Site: brandenburg
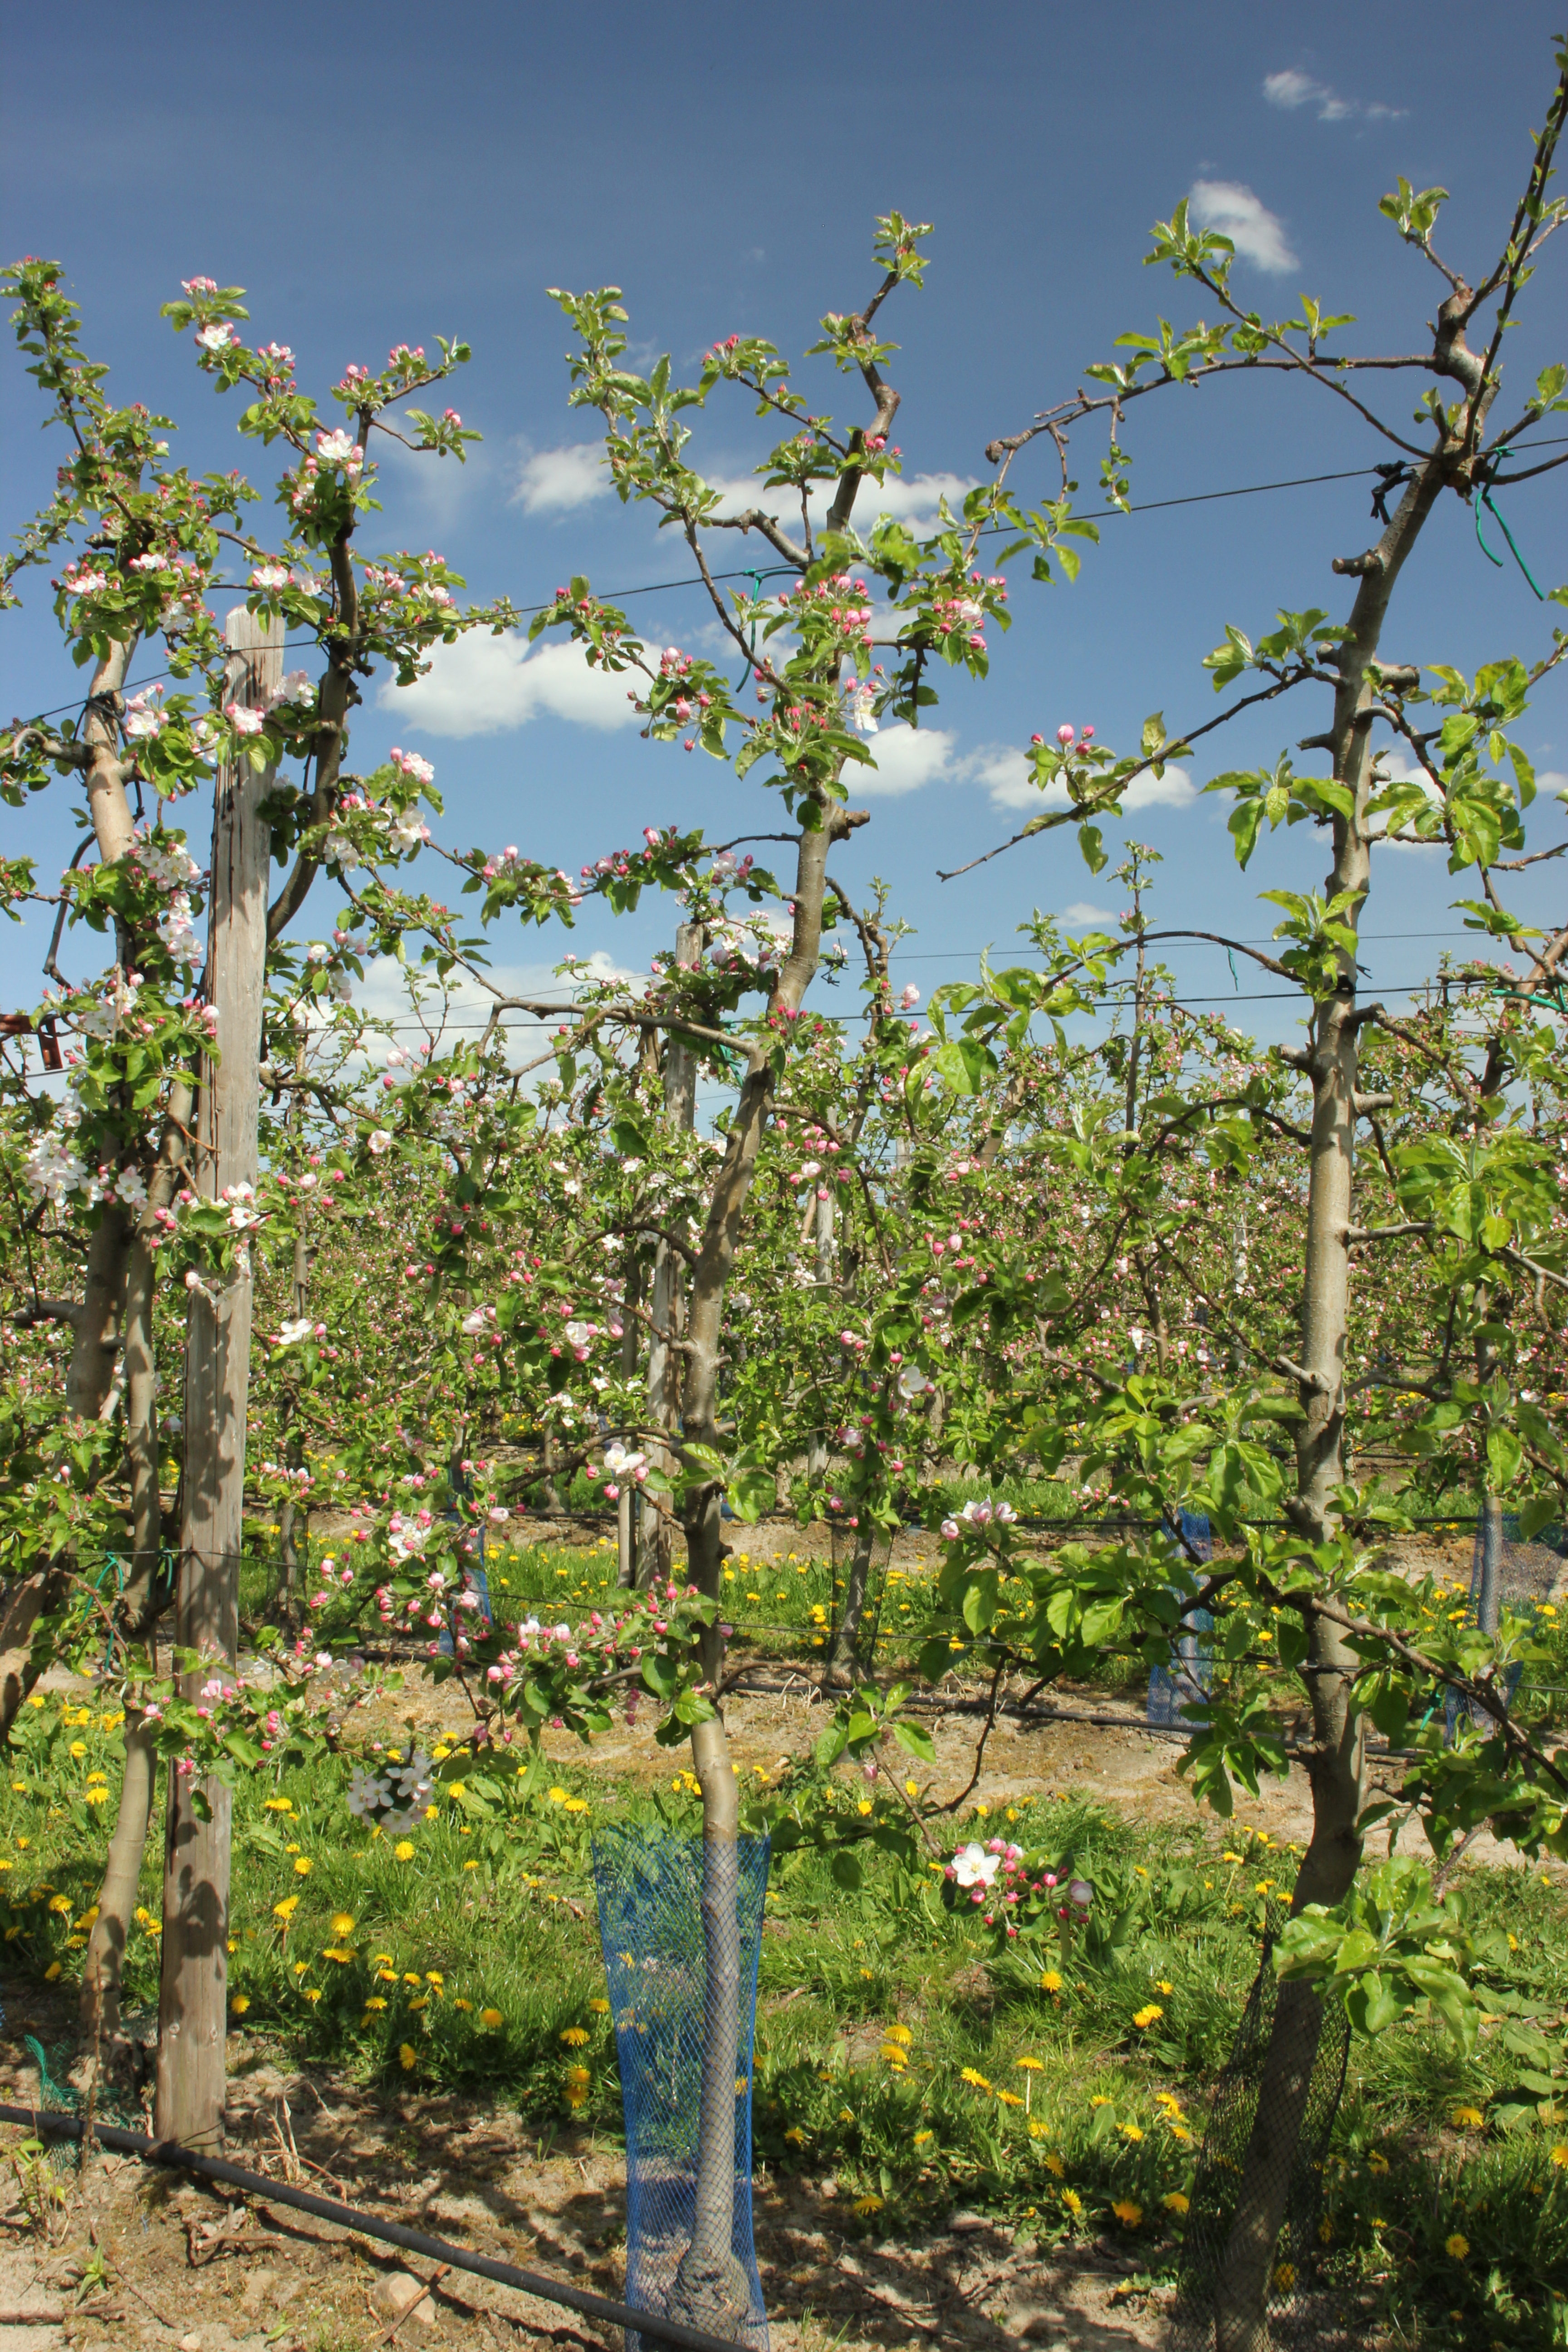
Growth stage (BBCH 57): Inflorescence emergence